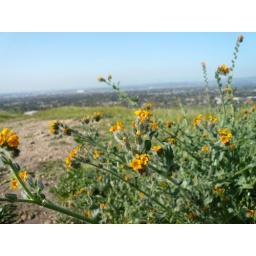
hiking in irvine - turtle rock